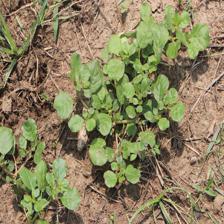
Label: BroadLeafWeed